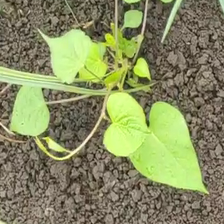
Weed species: Obscure_morning _glory(Ipomoea obscura)